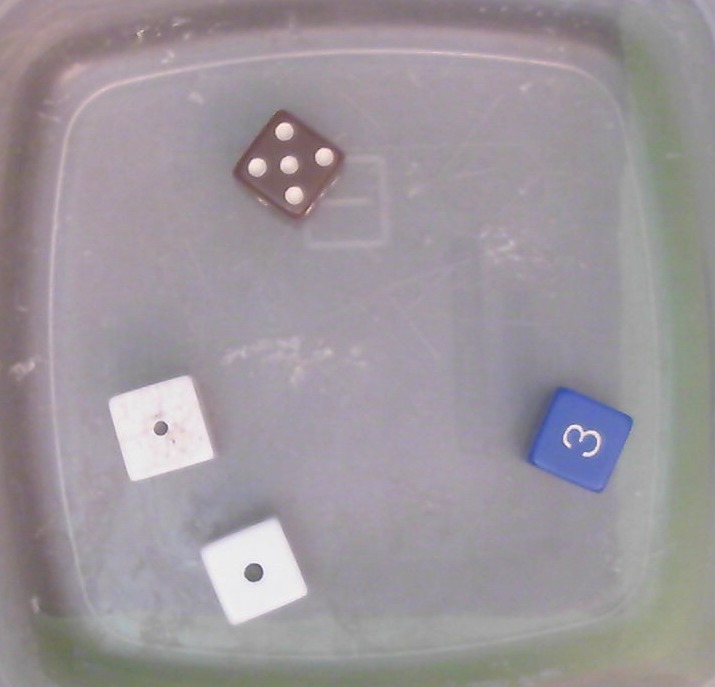
Dice in frame:
type: d6
value: 5
type: d6
value: 1
type: d6
value: 1
type: d6
value: 3
Label source: human
Face values trusted: no